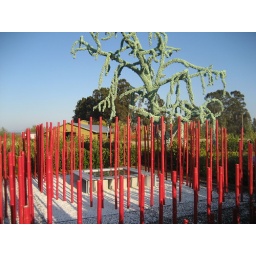
Bamboo installation with blue tree in background